Antiphonitis

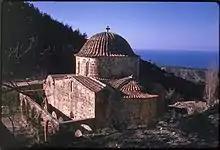
Church of Christ Antiphonitis, general view from the south east, as the monument stood in 1973.

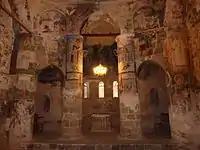
Church of Christ Antiphonitis, interior, frescoes on walls and pillars, looking east.

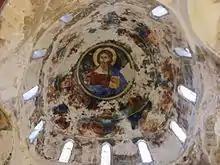
Church of Christ Antiphonitis, interior of the dome.

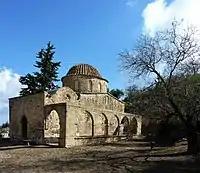
Church of Christ Antiphonitis, 2014.

Antiphonitis – more correctly the Church of Christ Antiphonitis (Χριστός Ἀντιφωνητής) – is a domed church in Cyprus, in Kyrenia District, located in the mountains near the village of Kalograia. It is reached from the network of tracks and small roads in the area of the Herbarium and Agios Amvrosios. It is under the "de facto" control of Northern Cyprus.